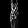
Label: Dress